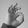
ASL letter: F